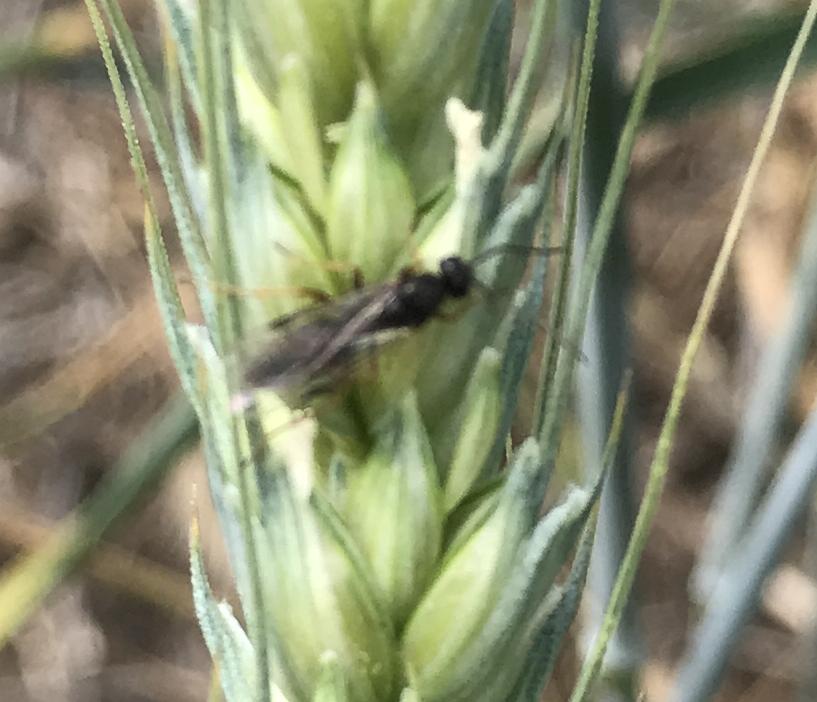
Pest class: predators